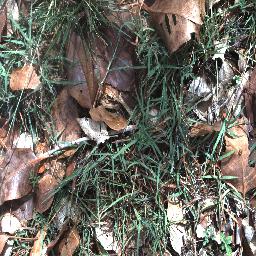
Label: negative